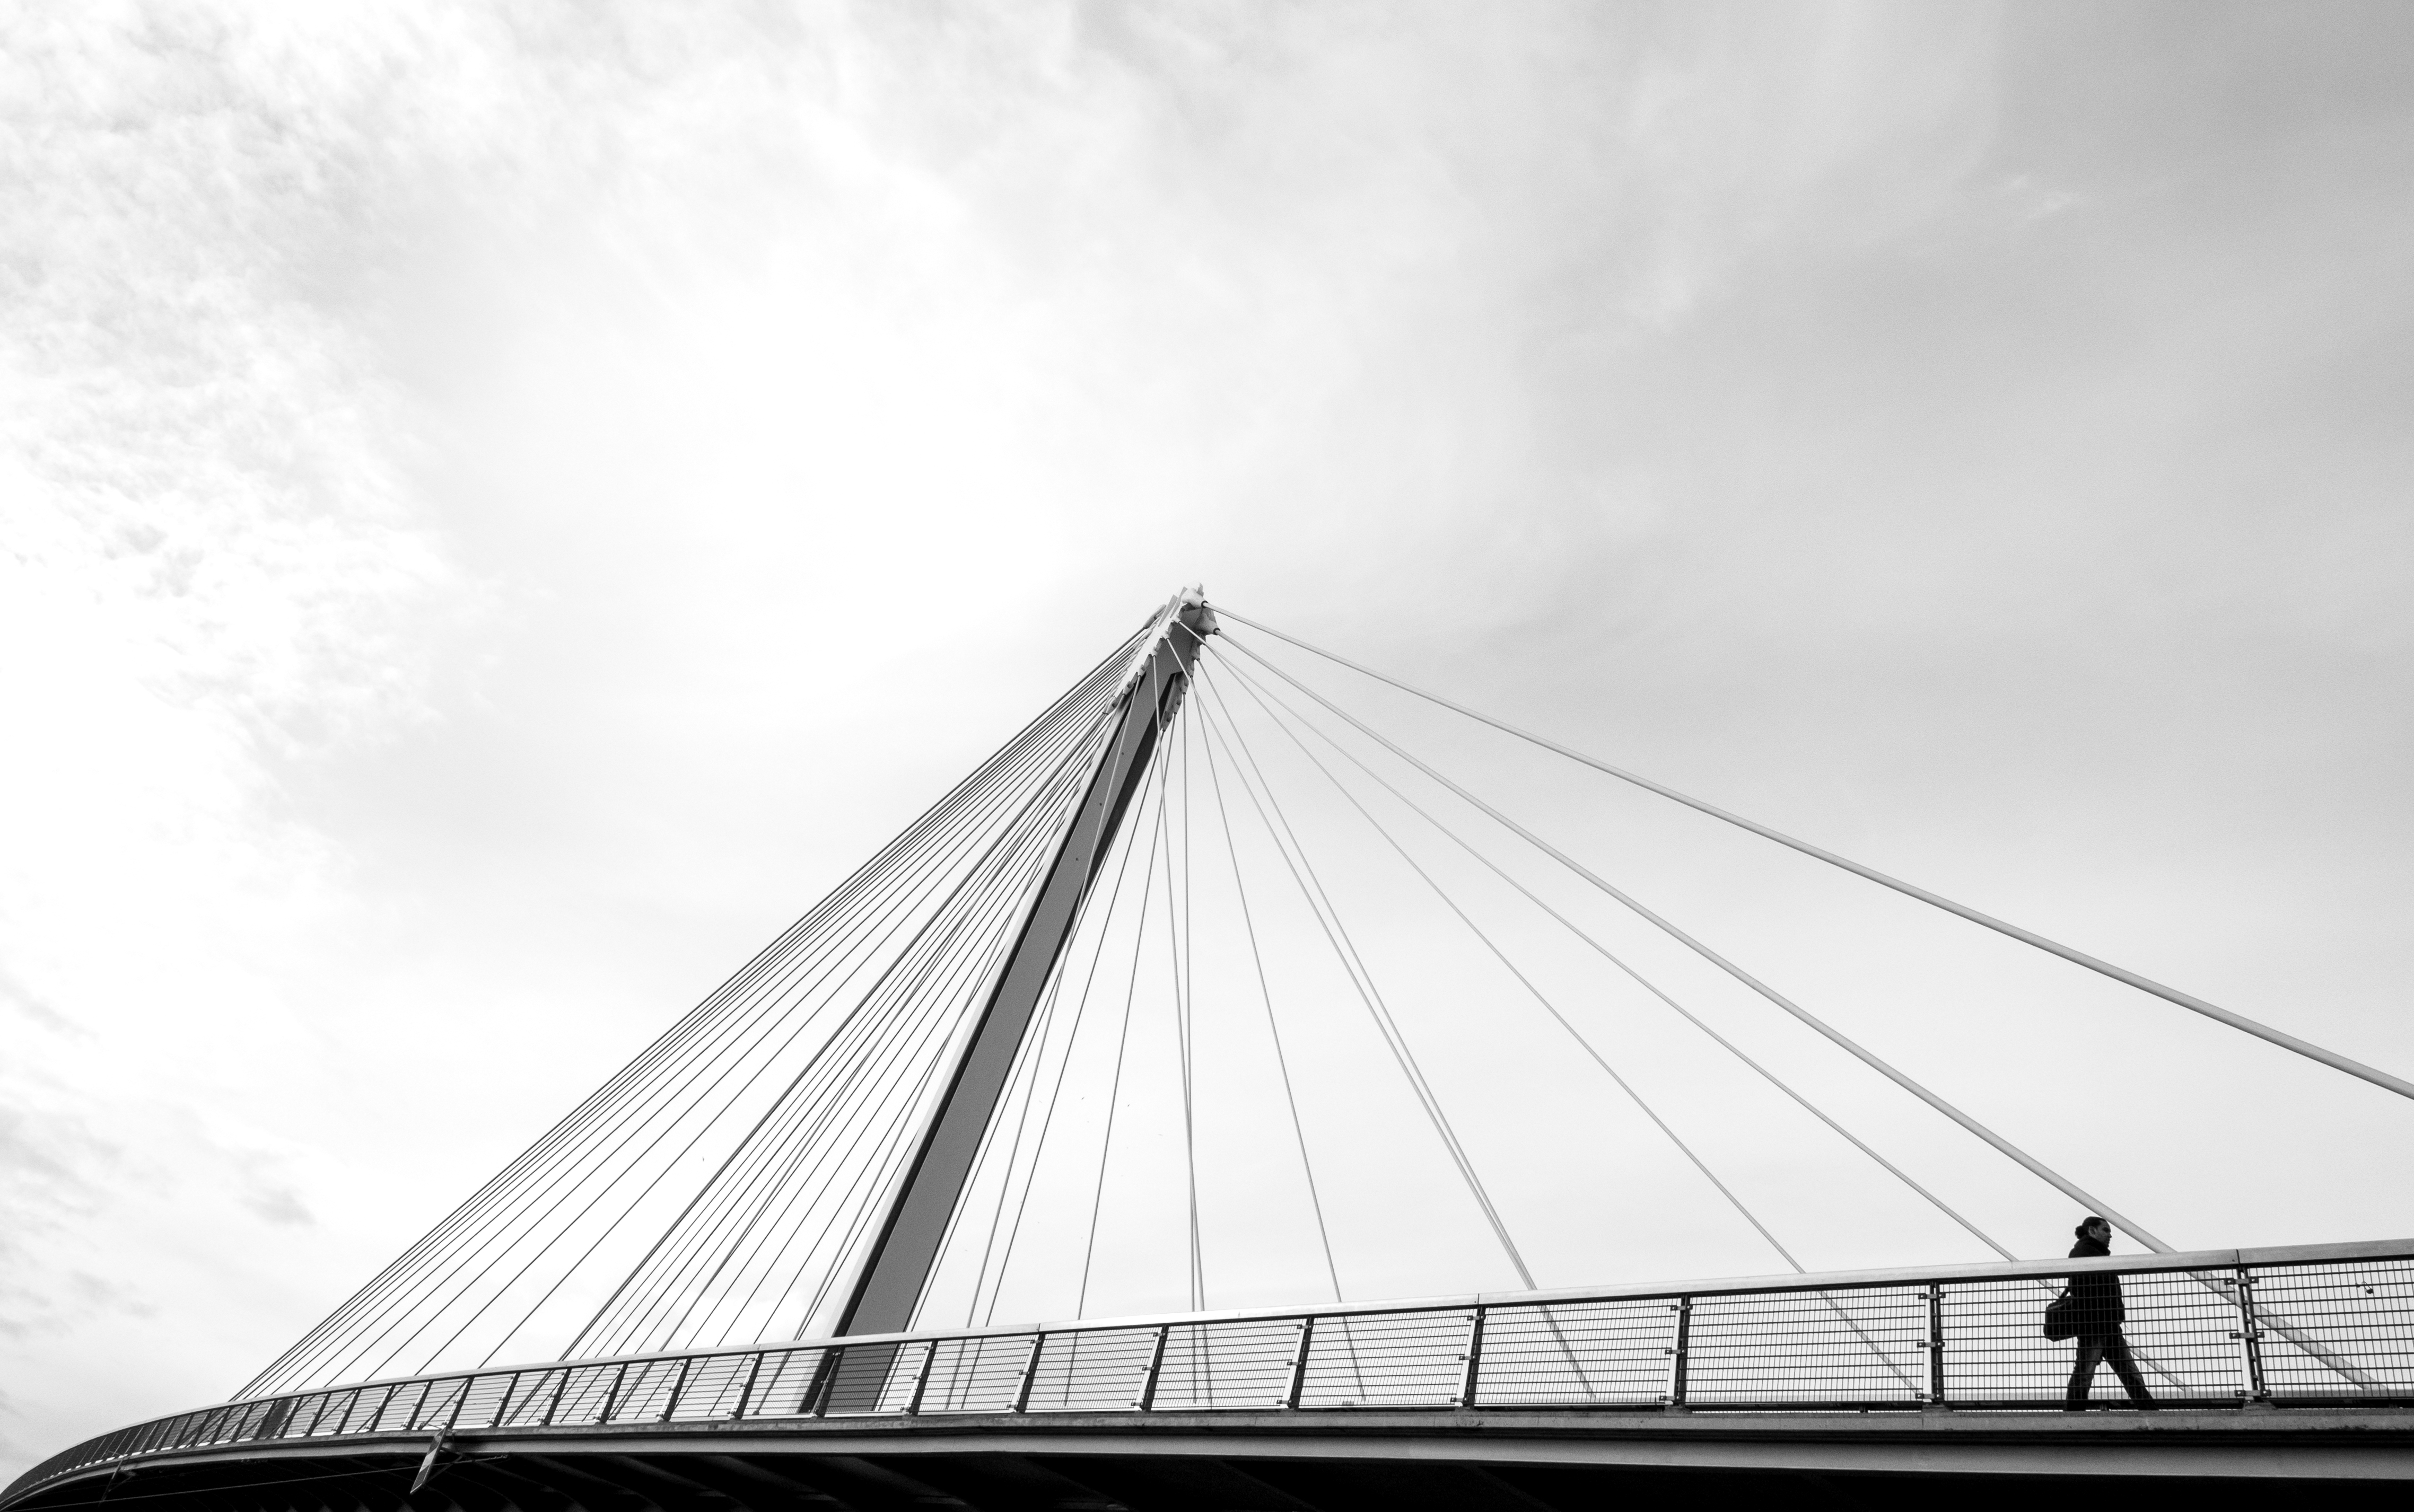
black and white, sky, white, bridge, street, photography, line, black, monochrome, bw, blackwhite, minimalism, symmetry, germany, deutschland, fotografie, schwarz, shape, weis, einfarbig, monochrom, alexander, brucke, strasen, burghardt, kehl, cable stayed bridge, monochrome photography, nonbuilding structure